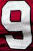
Number: 9